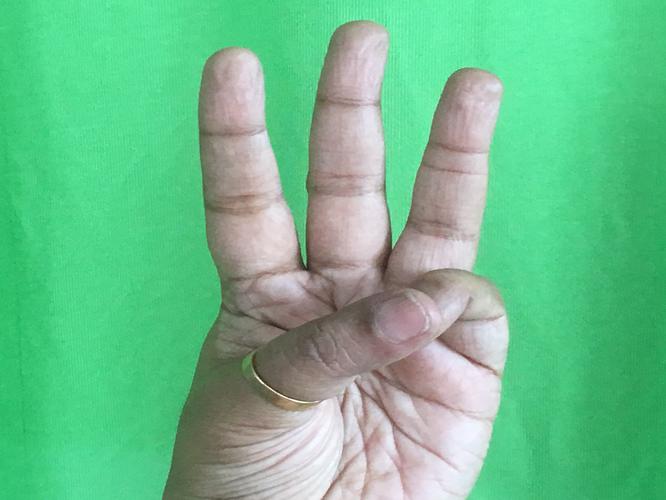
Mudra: Trishulam
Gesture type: single_hand